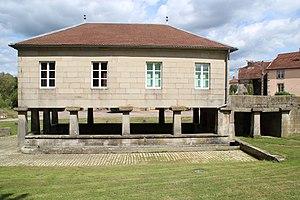
Mairie-lavoir de Mailleroncourt-Saint-Pancras en France. Object location47°
Cet article recense les monuments historiques de la Haute-Saône, en France, pour la partie nord du département.
La mairie-lavoir de Mailleroncourt-Saint-Pancras est une mairie-lavoir située à Mailleroncourt-Saint-Pancras, en France.